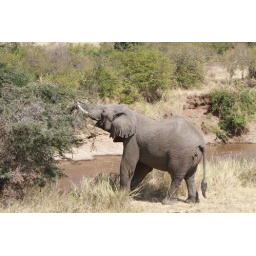
Elephants destroy trees by eating them as well as pushing them down